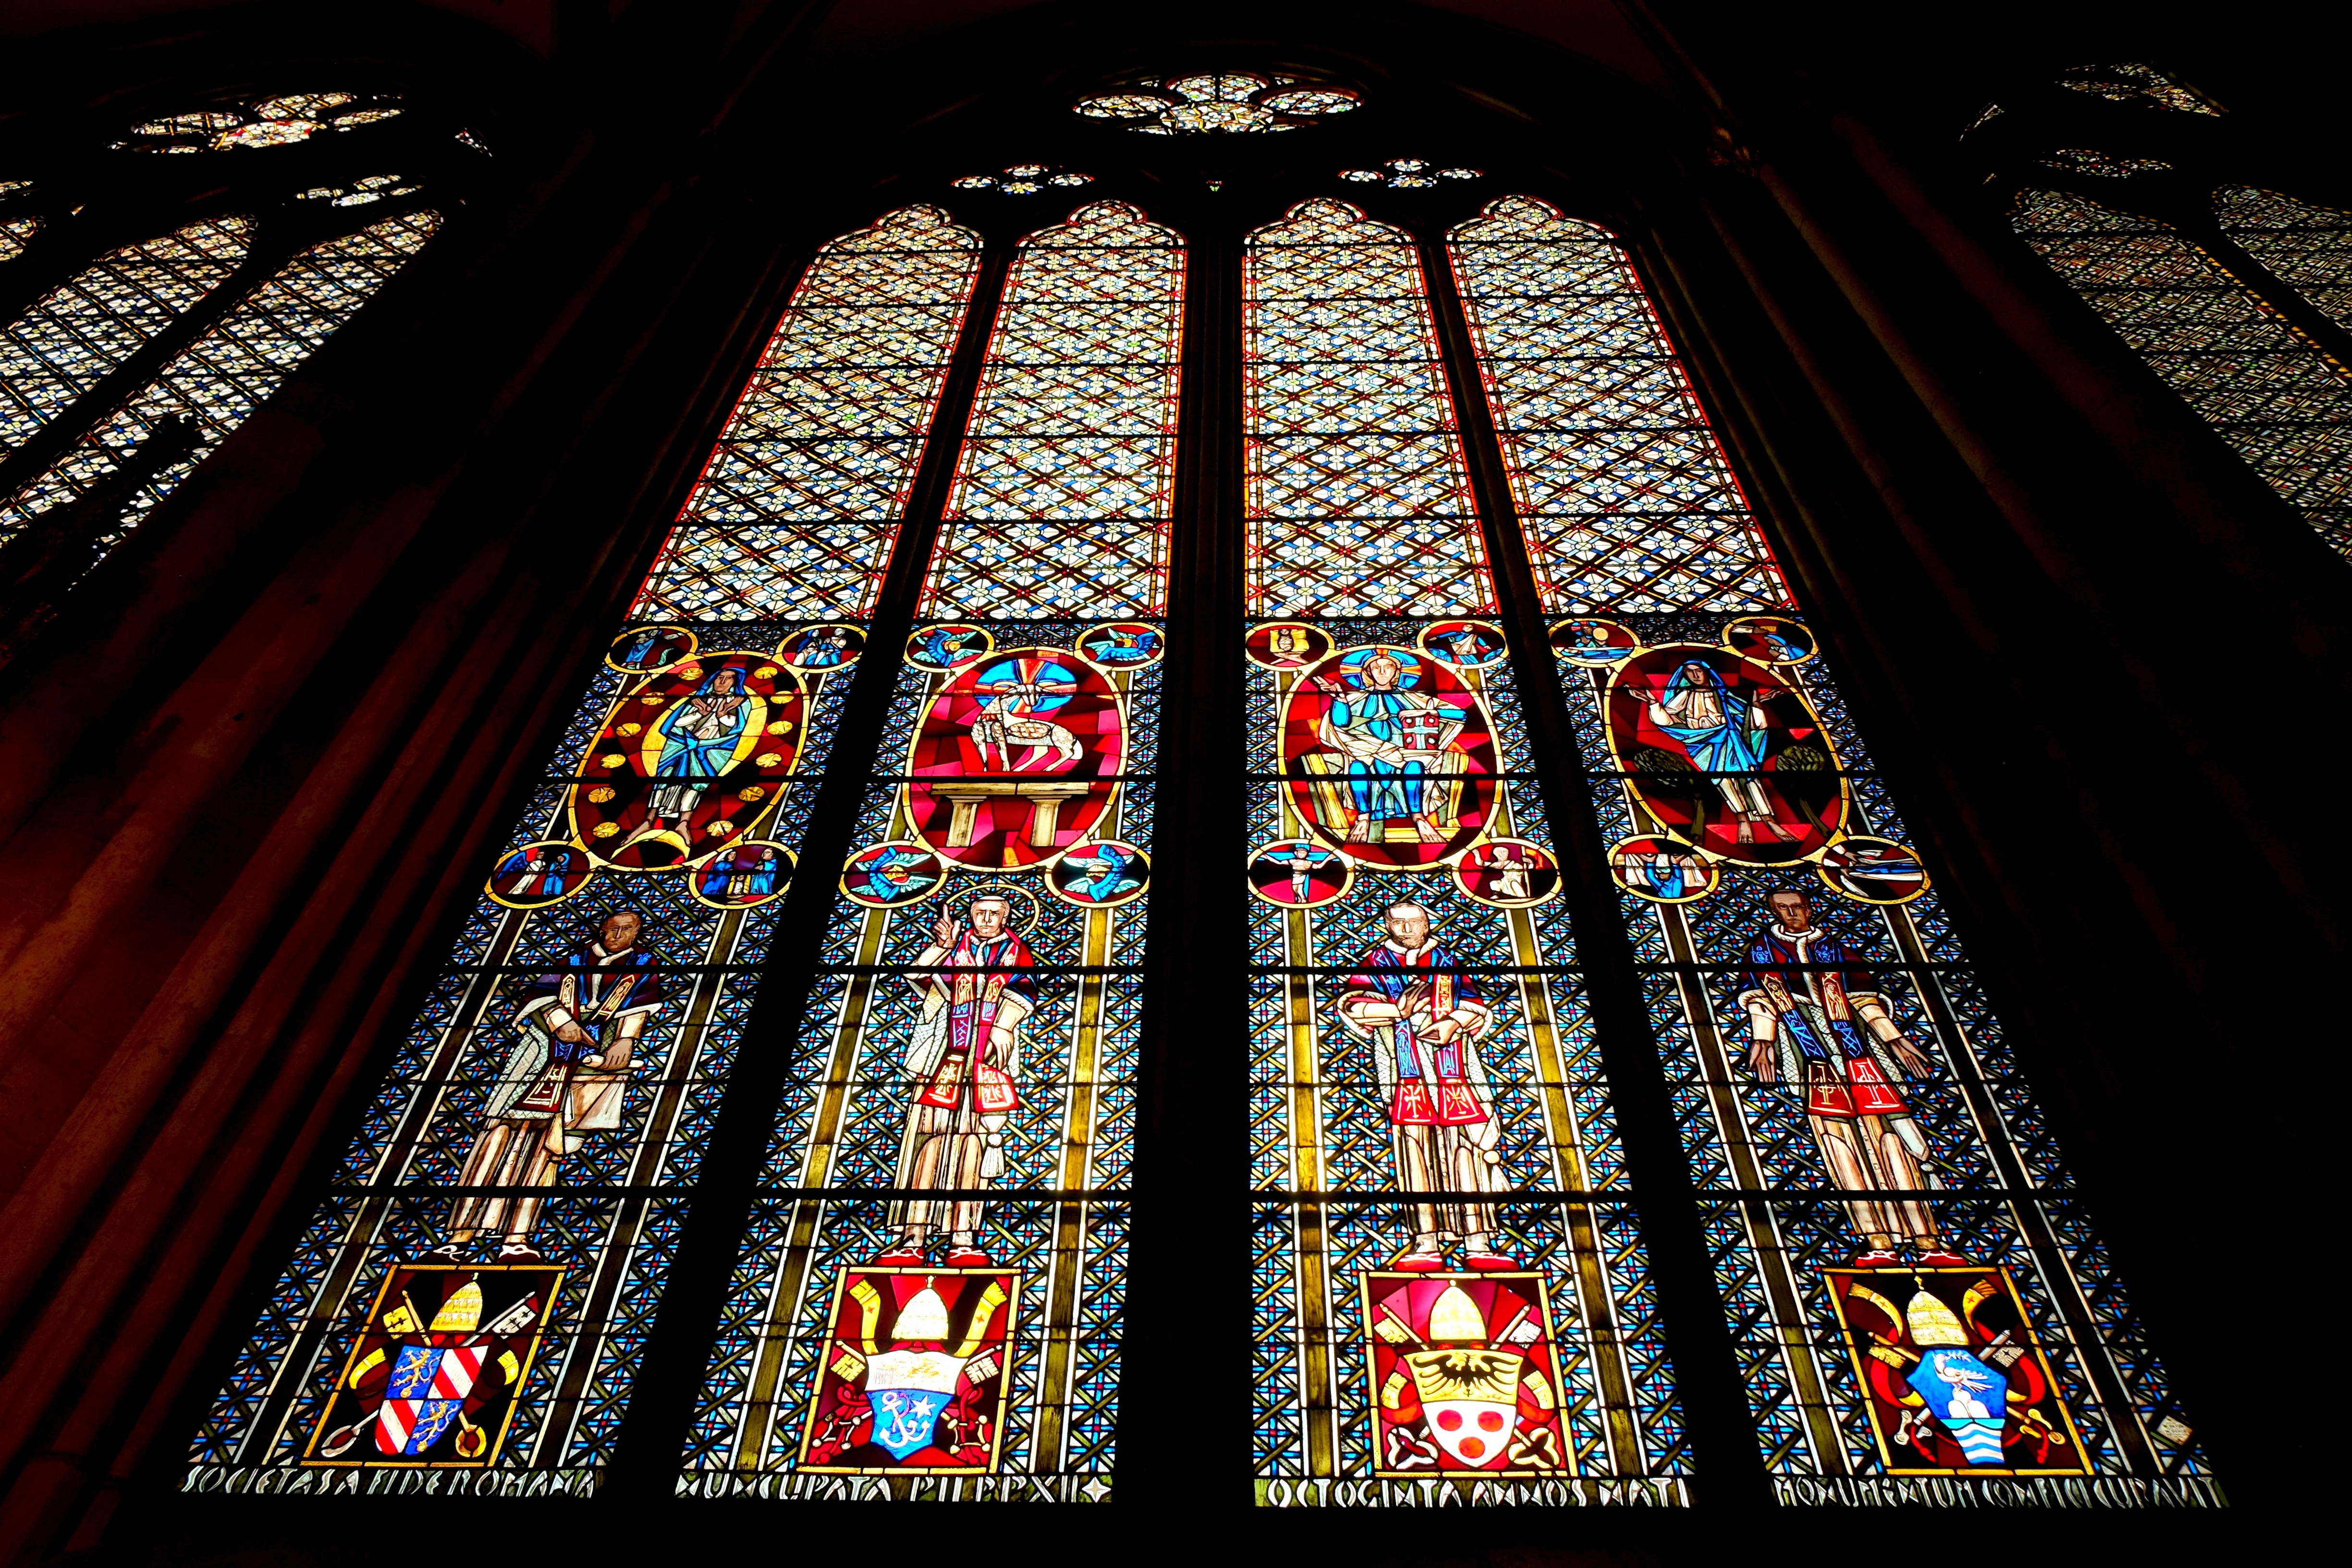
light, architecture, window, glass, building, dark, decoration, high, color, religion, church, cathedral, colorful, christian, material, stained glass, inside, art, lights, faith, symmetry, christianity, dom, christen, stained glass window, church window, cologne cathedral, glass window, shine through, colorful glass